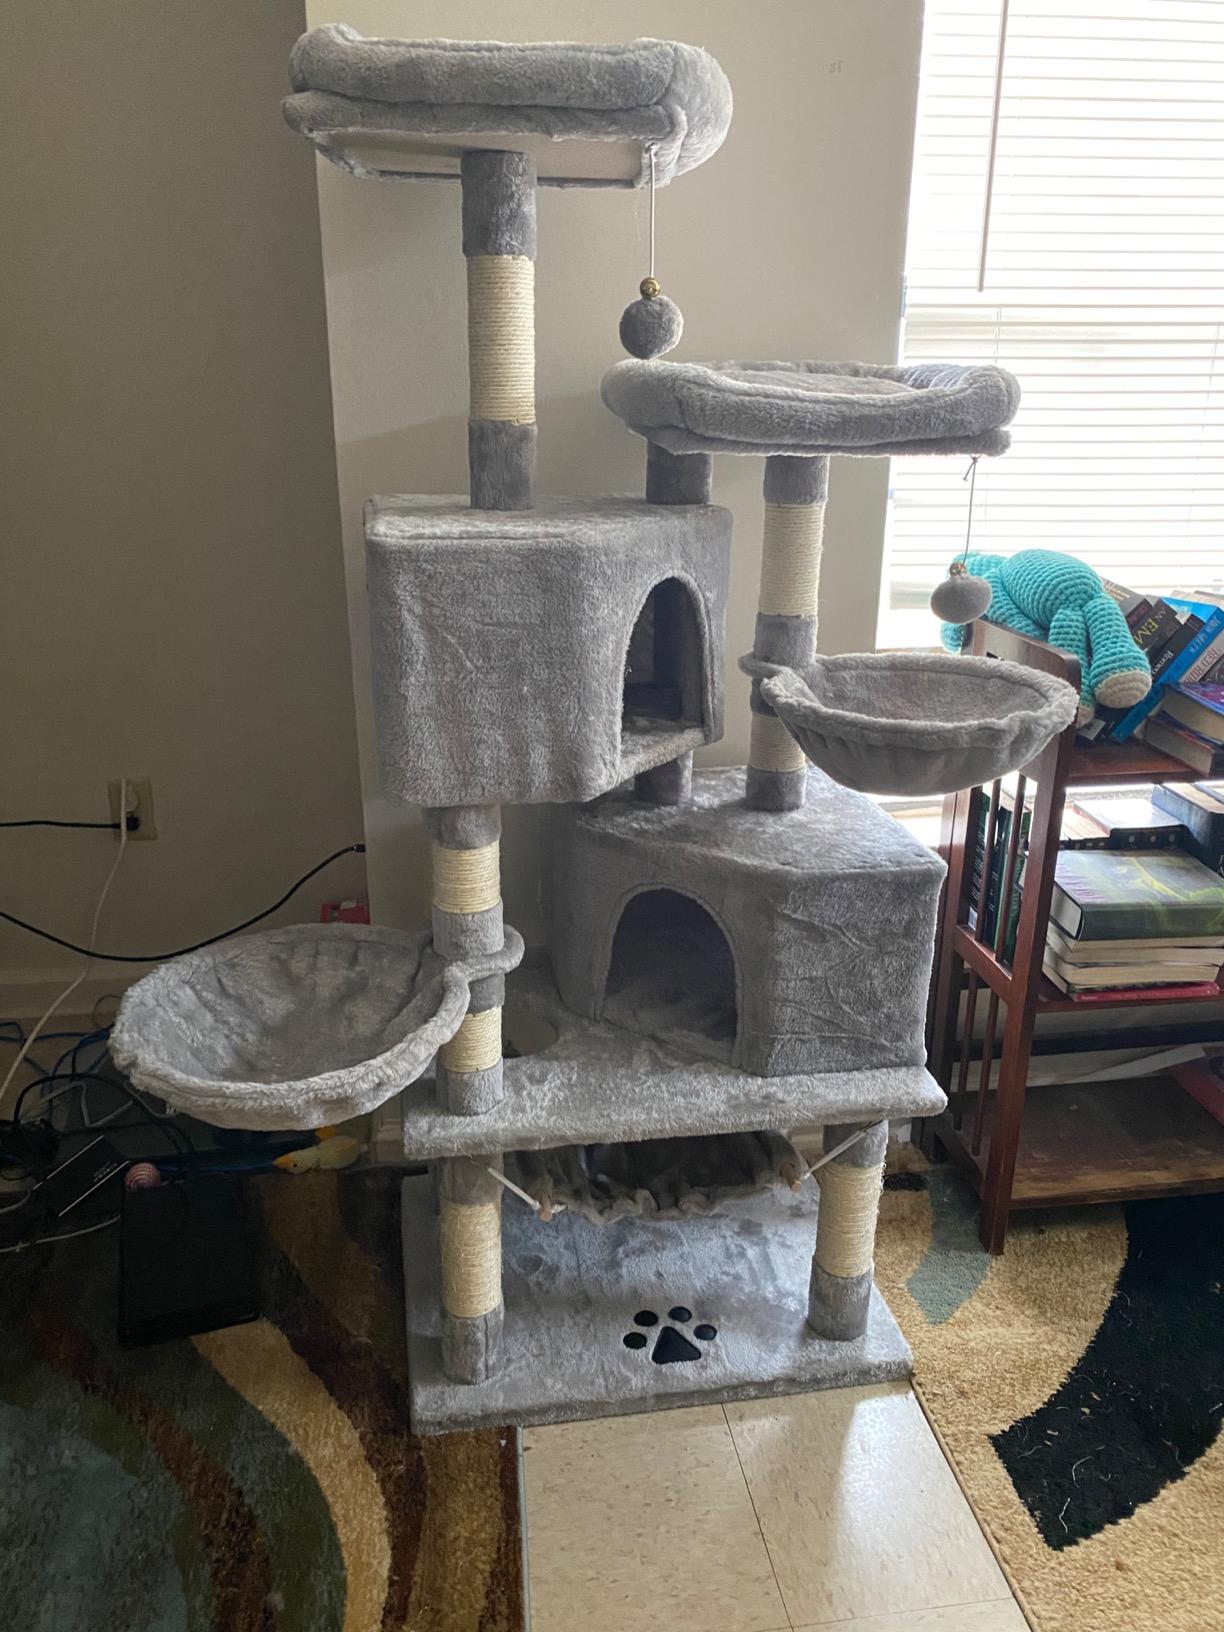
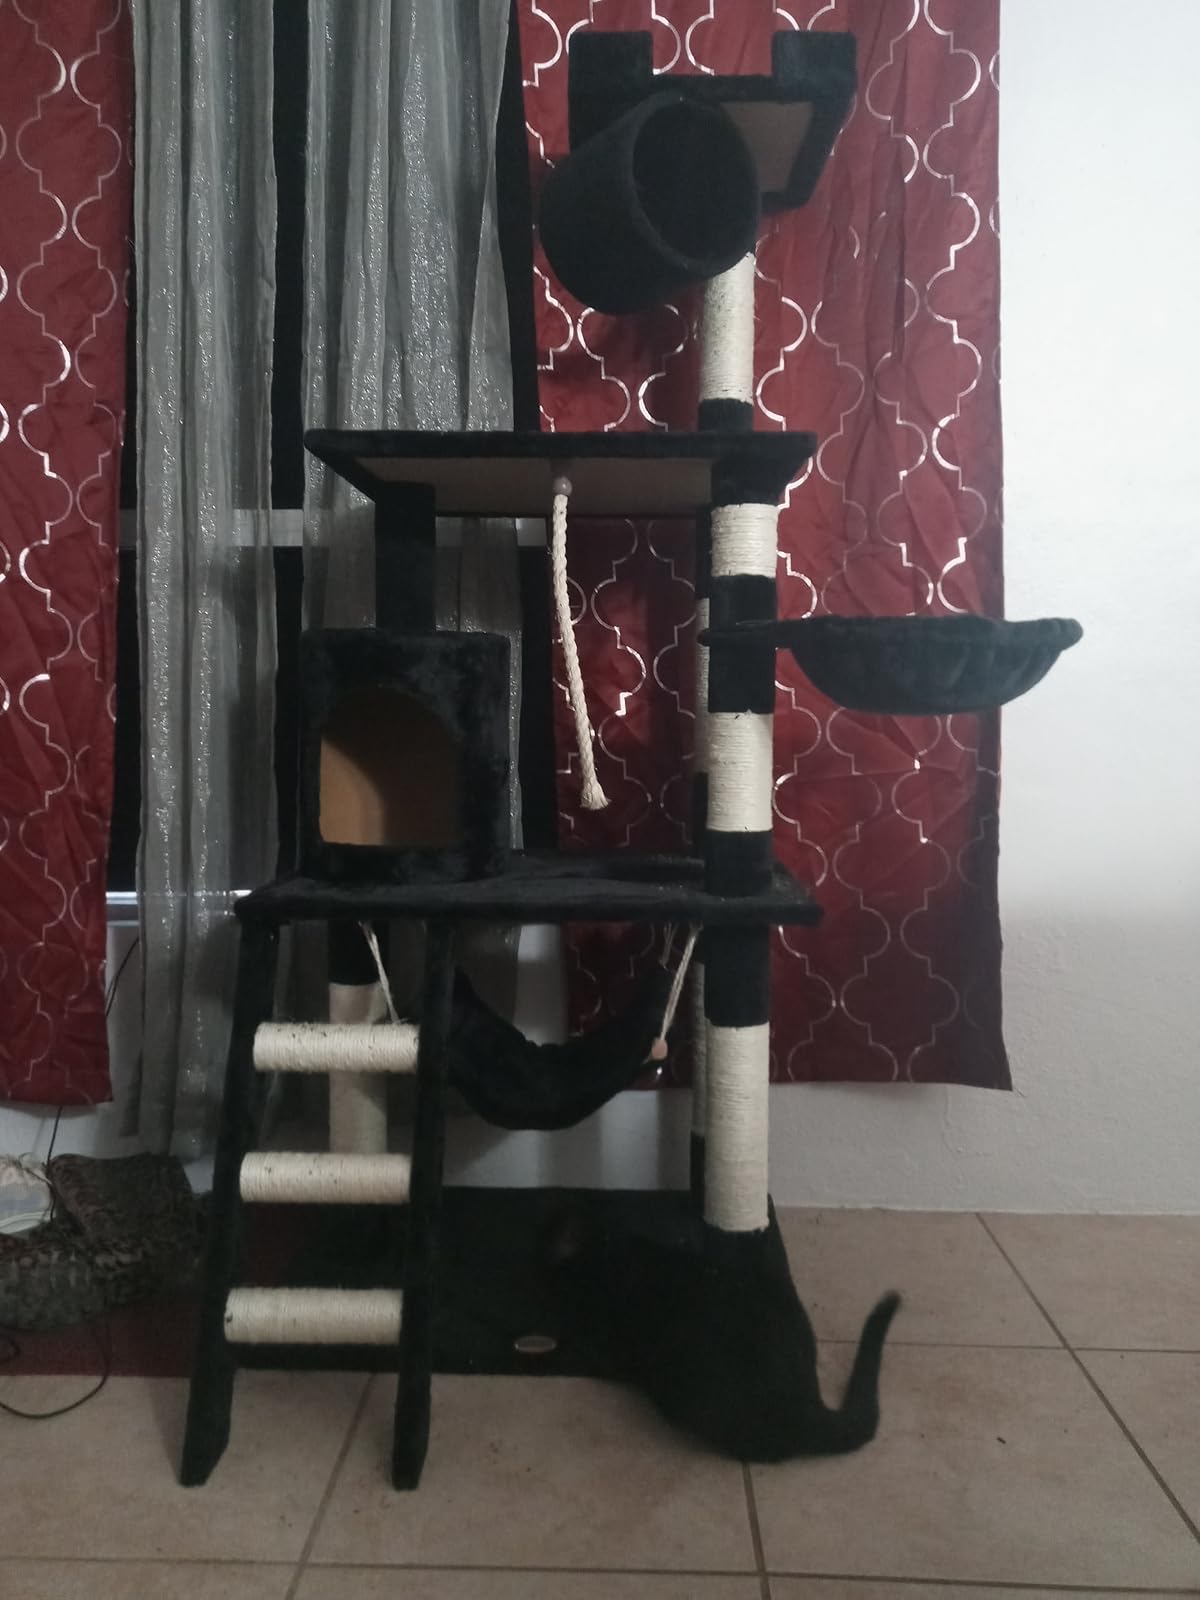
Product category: items_cat tree
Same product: no